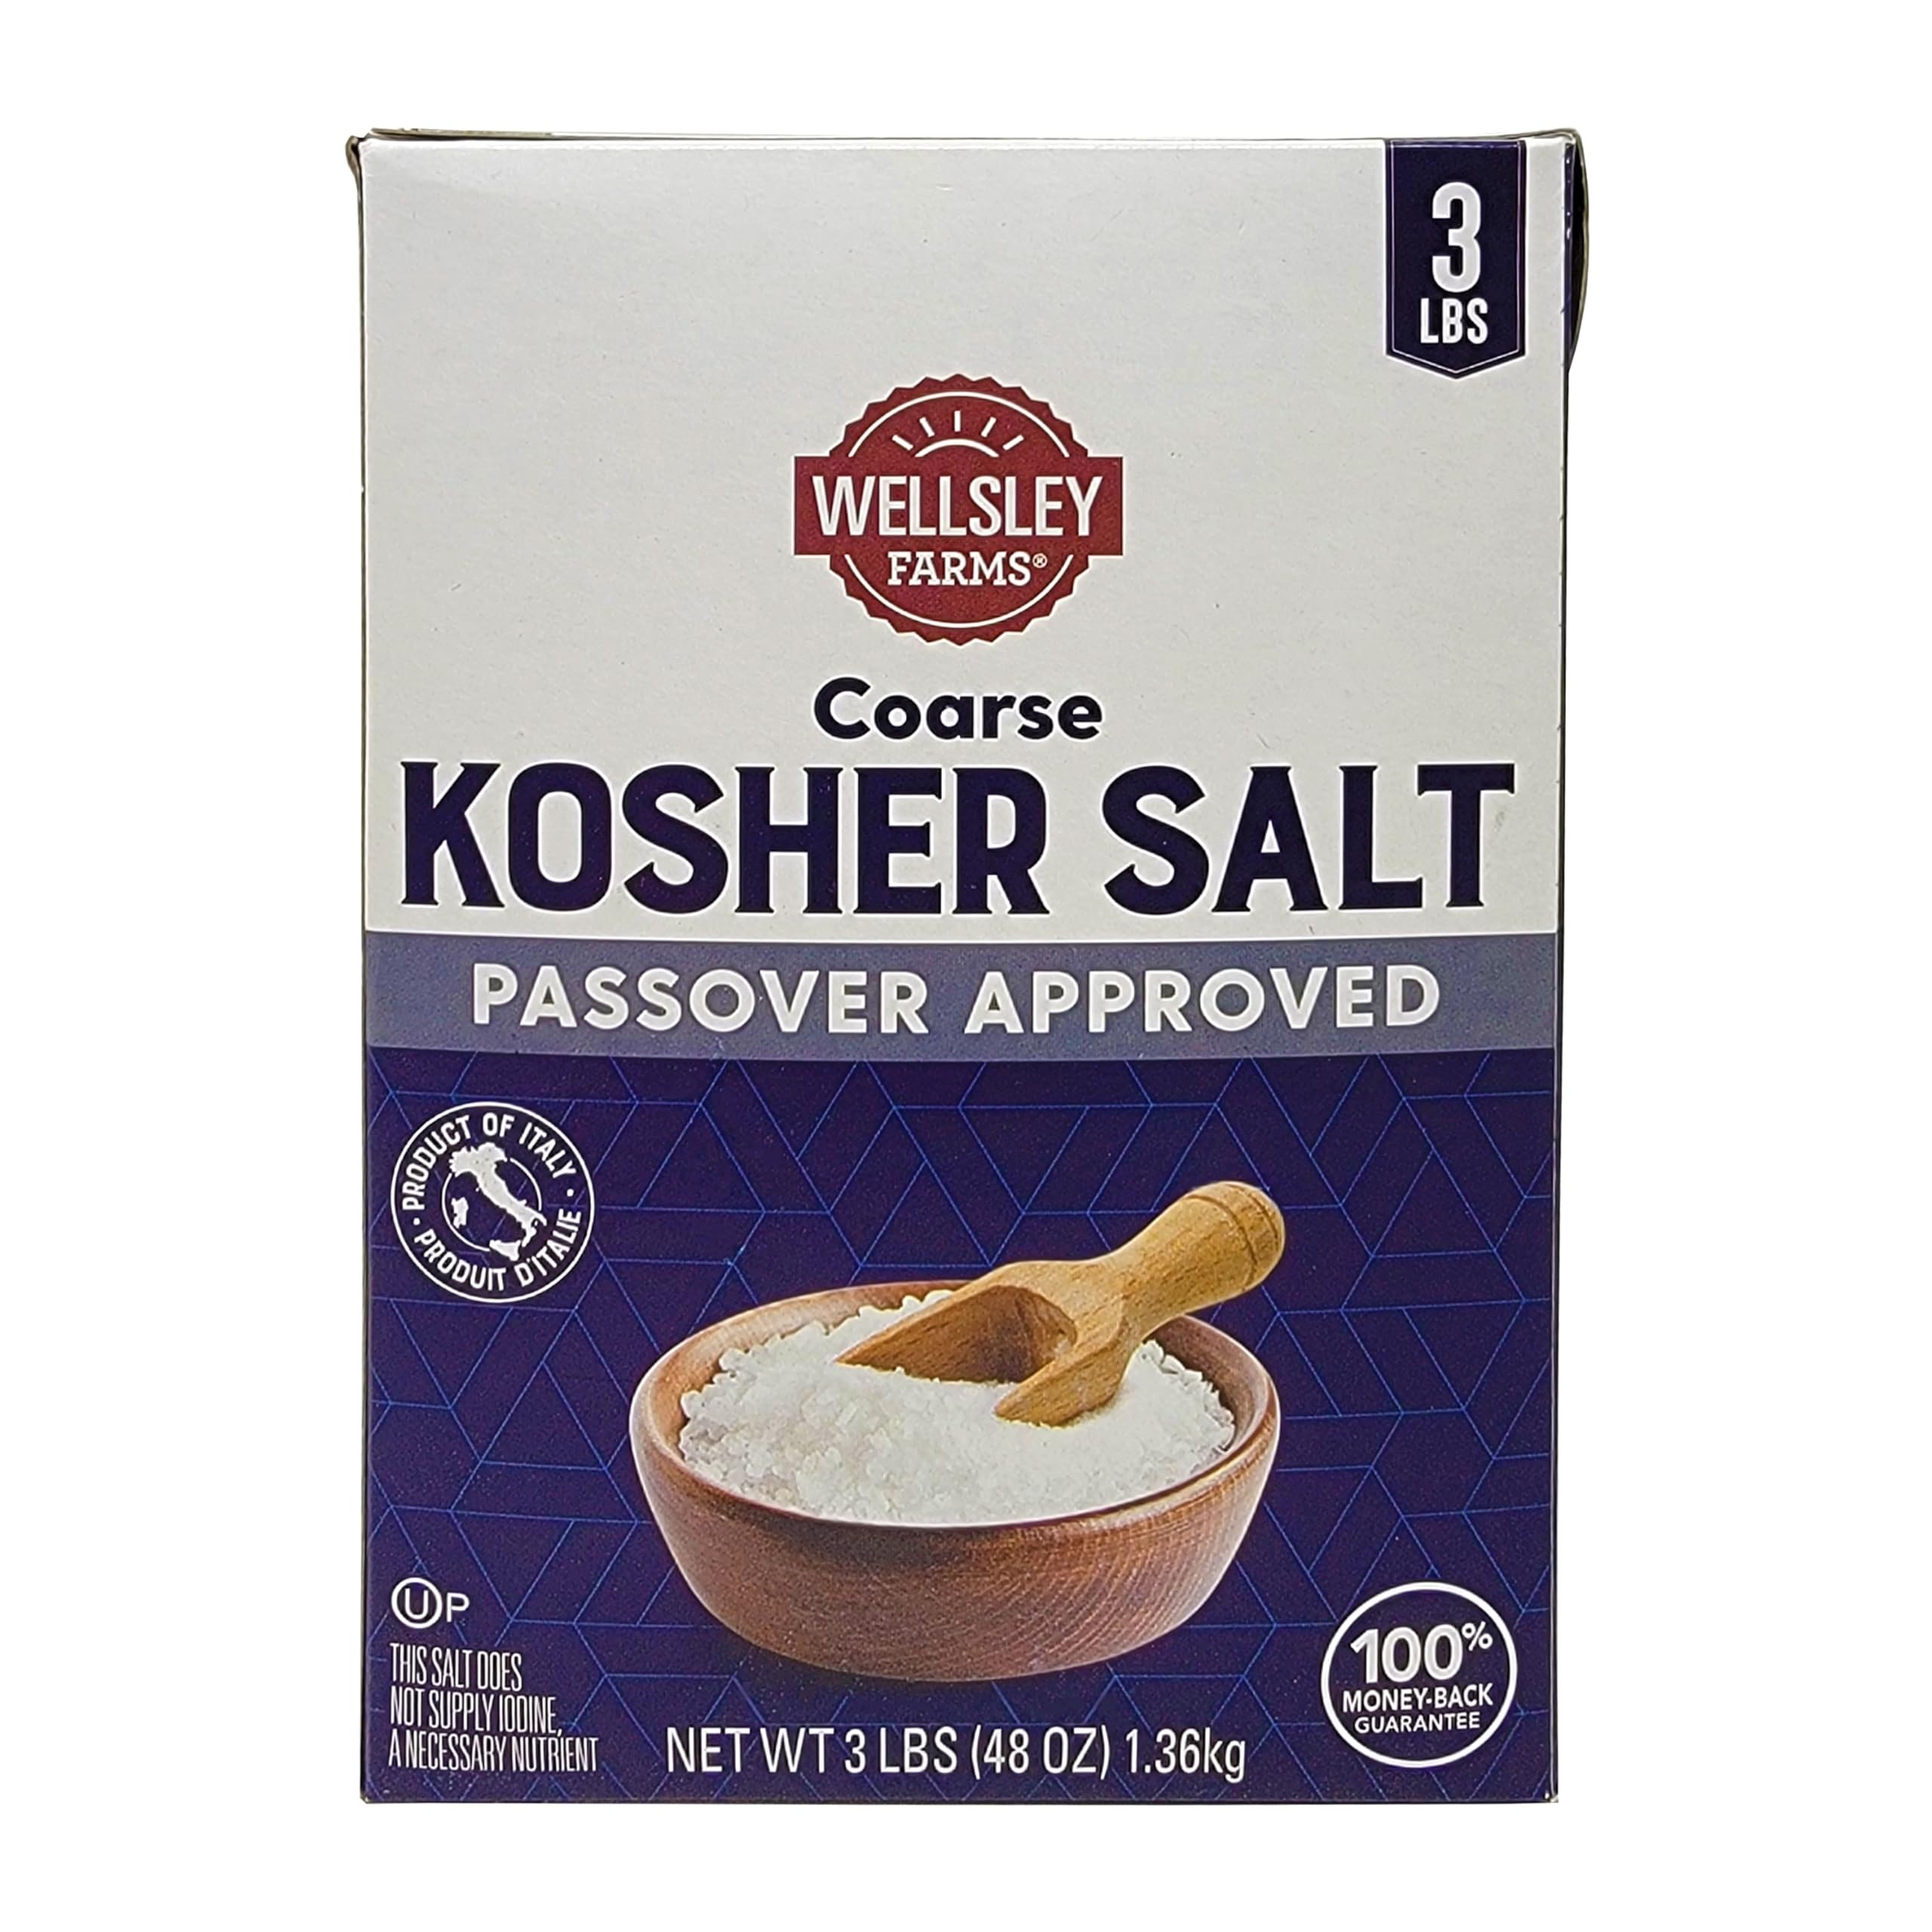
Item Name: Wellsley Farms Coarse Kosher Salt. 3 Pounds. Passover Approved. From the Salt Caves in Italy. Natural Sicilian Rock Salt. (3 lb Box with Pop Out Pour.)
Bullet Point 1: Origin: Wellsley Farms Kosher Salt is produced on the island of Sicily, Italy, formed over 6 million years ago.
Bullet Point 2: Source: Mined in the historic Realmonte salt caves, also known as the "cathedrals of salt."
Bullet Point 3: Rich Composition: Derived from volcanic soil, renowned for its high mineral content.
Bullet Point 4: Kitchen Use: Ideal for seasoning meals, vegetables, pasta, soups, and sauces.
Bullet Point 5: Quality: A premium salt with a rich heritage and exceptional flavor.
Product Description: Wellsley Farms Kosher salt is produced in Italy on the island of Sicily, a land formed more than 6 Million years ago. The salt is mined in the Realmonte salt caves called the cathedrals of salt, known for centuries for its volcanic soil rich in minerals. Our salt is perfect for seasoning meals, vegetables, pasta, soup, and sauces.
Value: nan
Unit: None

Price: 7.465